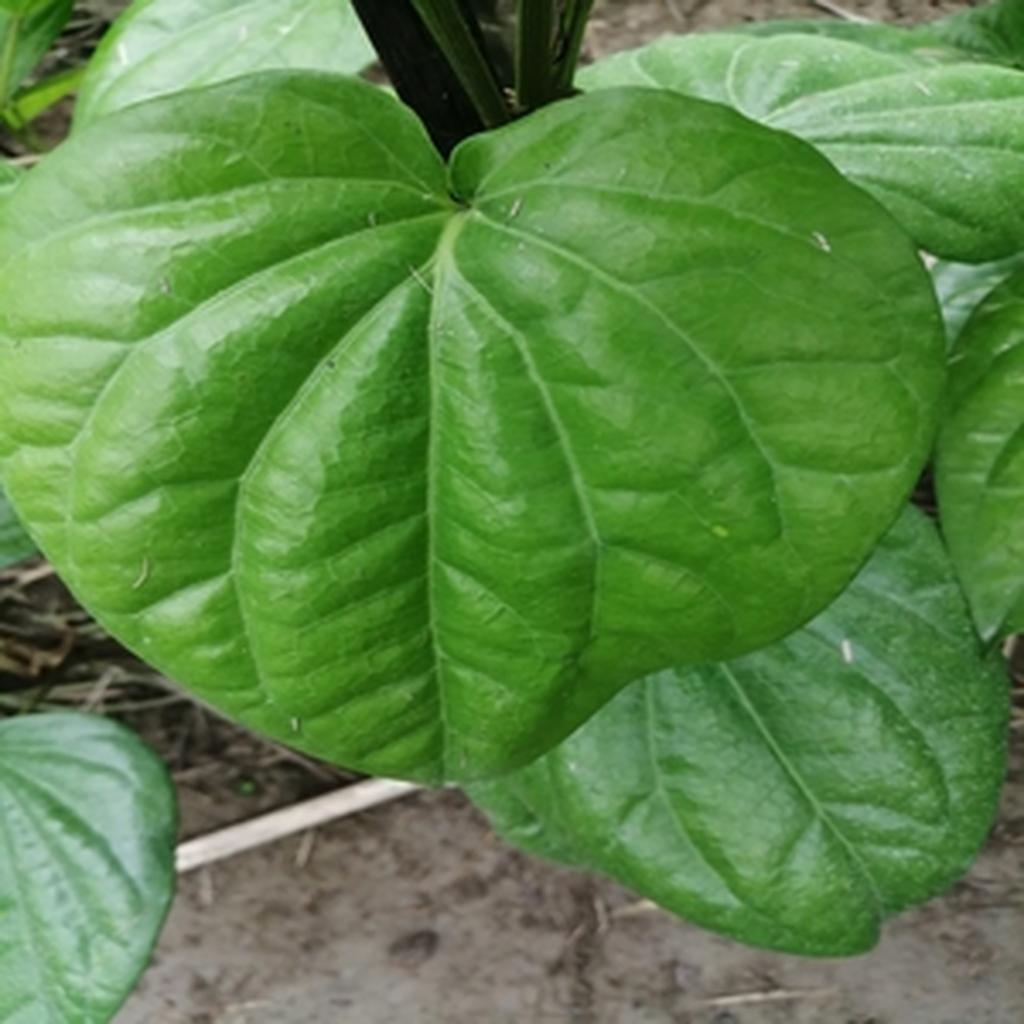
Label: Healthy_Leaf